Photo-lab timer

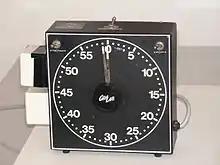
GraLab electromechanical timer

Short period electromechanical timers for enlargers use a mechanism driven by an AC synchronous motor without any electronic circuitry at all. When the selected time has elapsed, the enlarger is disconnected by means of the relay that kept it on.